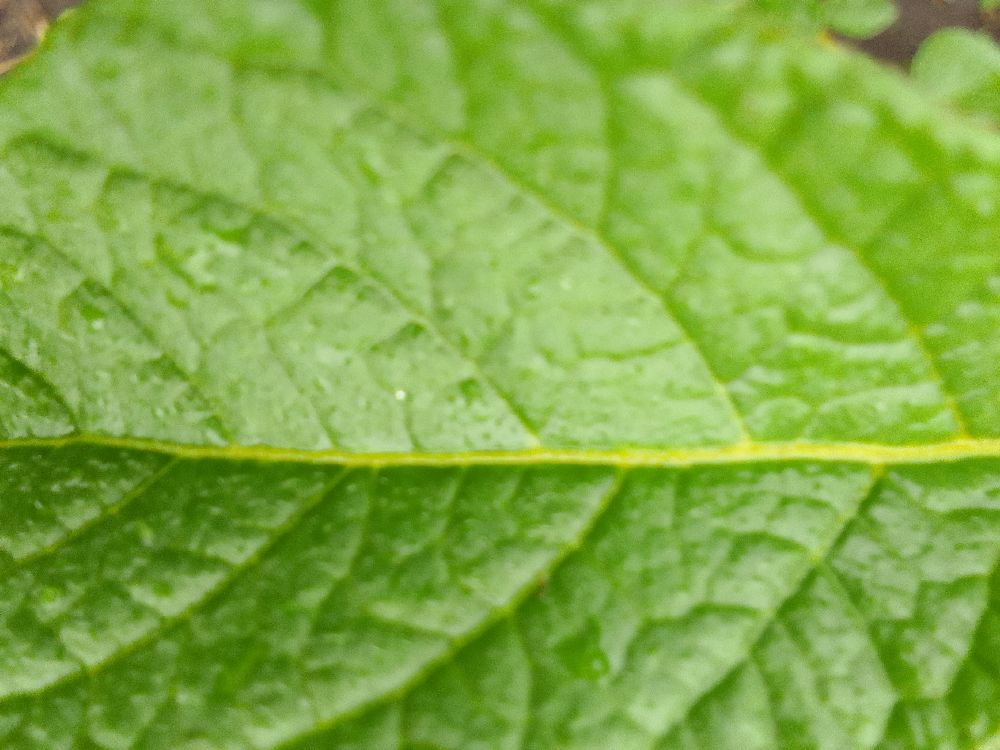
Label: Healthy